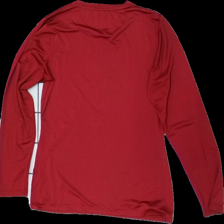
View: back
Type: Training top
Category: Ladies
Brand: Missing
Brand text on label: Otp
Colors: Red
Material: 100% Polyester
Pattern: Logo print
Cut: Regular
Size: 44
Season: All
Price range: <50
Recommended usage: Reuse
Description: Damaged print